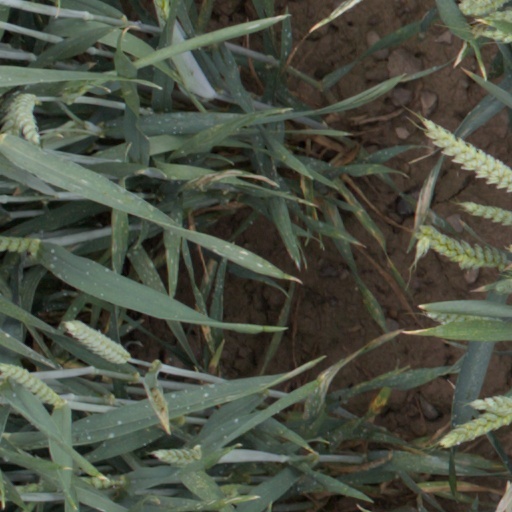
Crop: wheat